Describe the emotion expressed in this image:  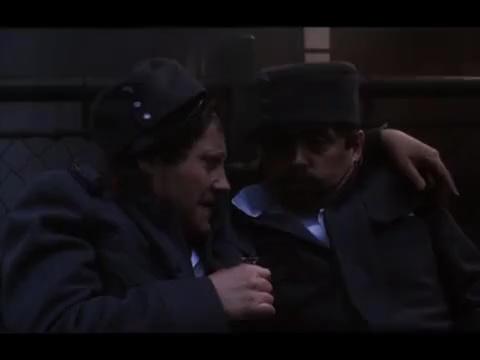
This person displays Pain, valence and arousal with low intensity.